History of Buddhism

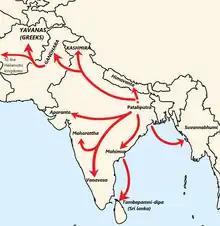
Map of the Buddhist missions during the reign of Ashoka.

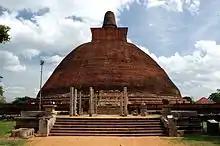
Jetavanaramaya in Anuradhapura, Sri Lanka is the biggest brick structure in the world.

After an initial period of unity, divisions in the sangha or monastic community led to the first schism of the sangha into two groups: the Sthavira (Elders) and Mahasamghika (Great Sangha). Most scholars agree that the schism was caused by disagreements over points of vinaya (monastic discipline). Over time, these two monastic fraternities would further divide into various Early Buddhist Schools.